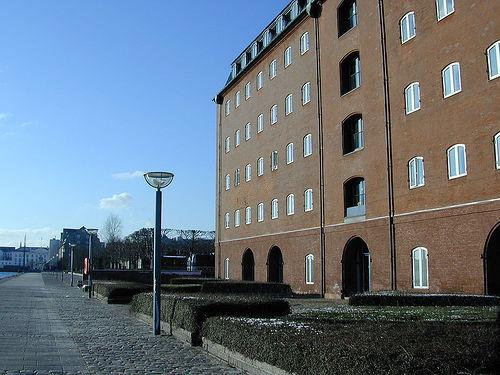
Weather: sun or clear